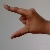
The image shows a hand gesture representing the letter 'Z' in Indian Sign Language.